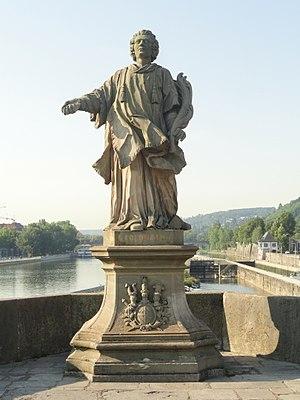
L'Alte Mainbrücke est le plus vieux pont de Wurtzbourg, sur le Main. Seul franchissement de la rivière dans cette ville jusqu'en 1886, il relie la ville avec la forteresse de Marienberg.